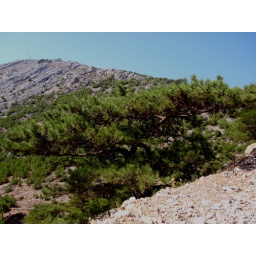
Somewhere along the road in Chios. There were beautifully shaped pine trees like this one. I think it's pine.